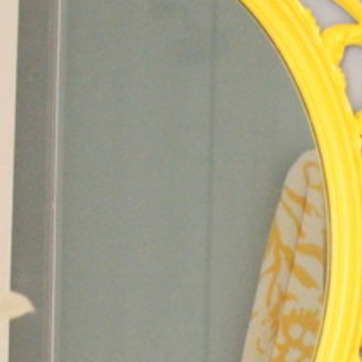
Material: mirror